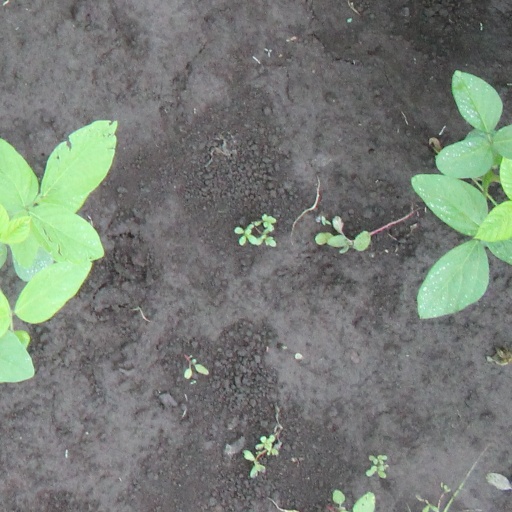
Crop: soybean